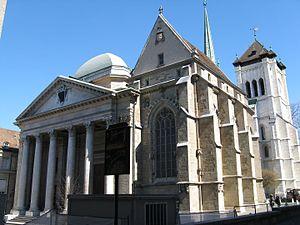
Amédée VIII, dit « le Pacifique », né au château de Chambéry, le 4 septembre 1383, et mort à Genève, le 7 janvier 1451, est comte de Savoie, duc de Chablais et d'Aoste, prince, marquis en Italie, comte de Genève, vicaire impérial, puis duc de Savoie, et antipape sous le nom de Félix V. Il est le fils d’Amédée VII dit le comte Rouge et de Bonne de Berry.